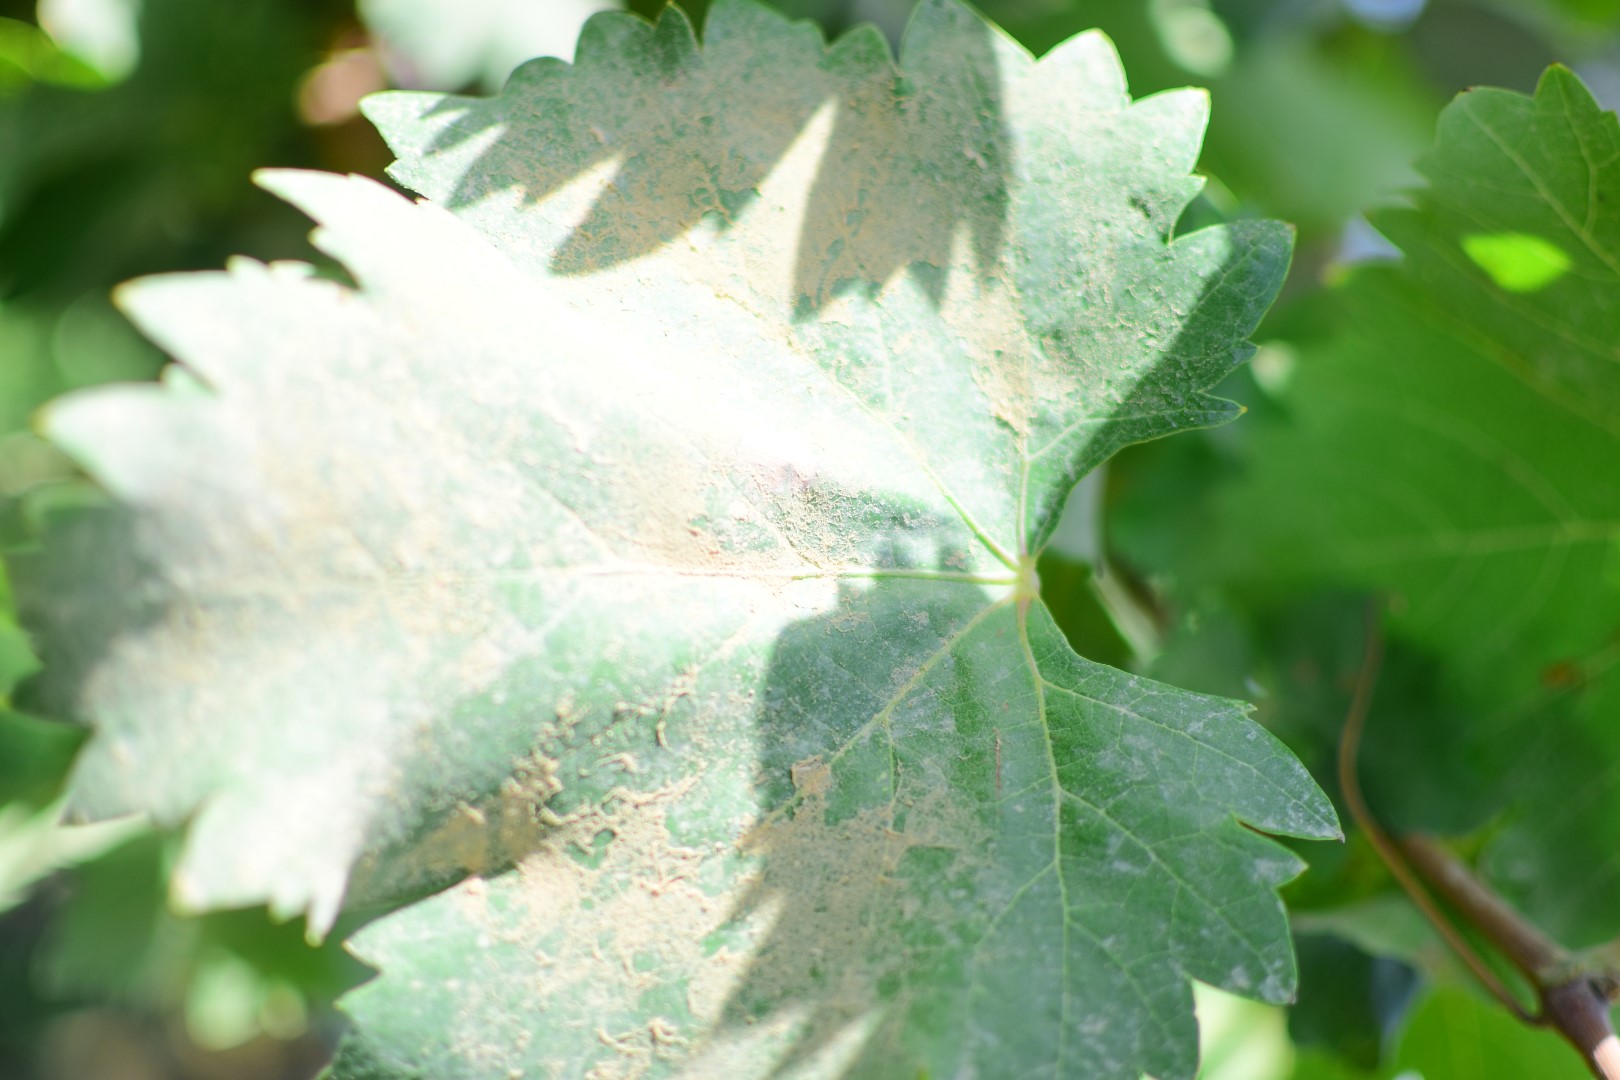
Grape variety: Shdah